Hill of Beith Castle

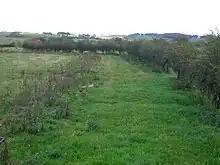
The old entrance lane to the castle

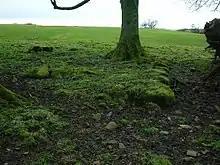
Castle site with foundations

McJannet records that De Morville had a moated hillock at Beith. This may have later been used as the Court Hill.